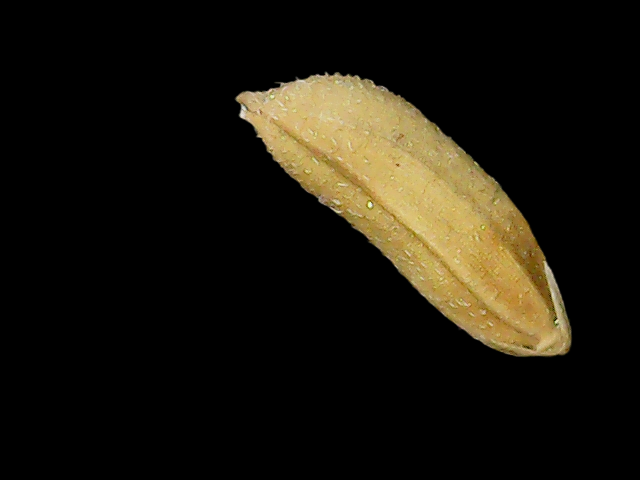
Rice variety: Binadhan16